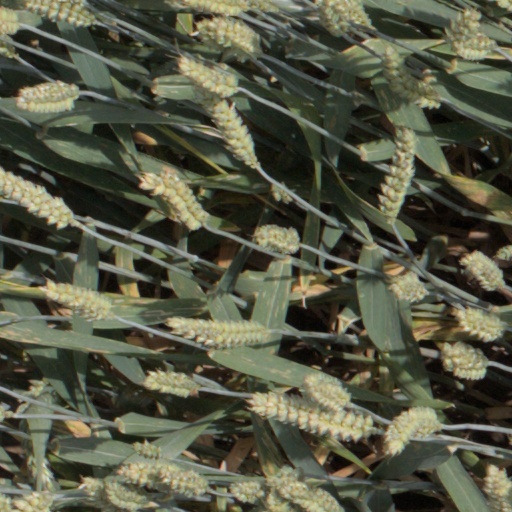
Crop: wheat